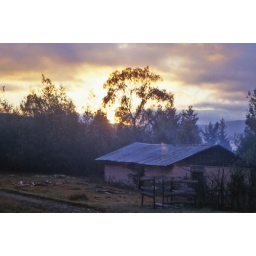
in former times this building was the house of the grinding mill